Strafgesetzbuch

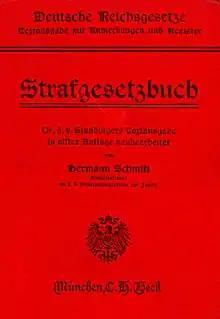
Strafgesetzbuch (1914)

In Germany the "Strafgesetzbuch" goes back to the Penal Code of the German Empire passed in the year 1871 on May 15 in Reichstag which was largely identical to the Penal Code of the North German Confederation from 1870. It came into effect on January 1, 1872.